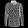
Label: Shirt